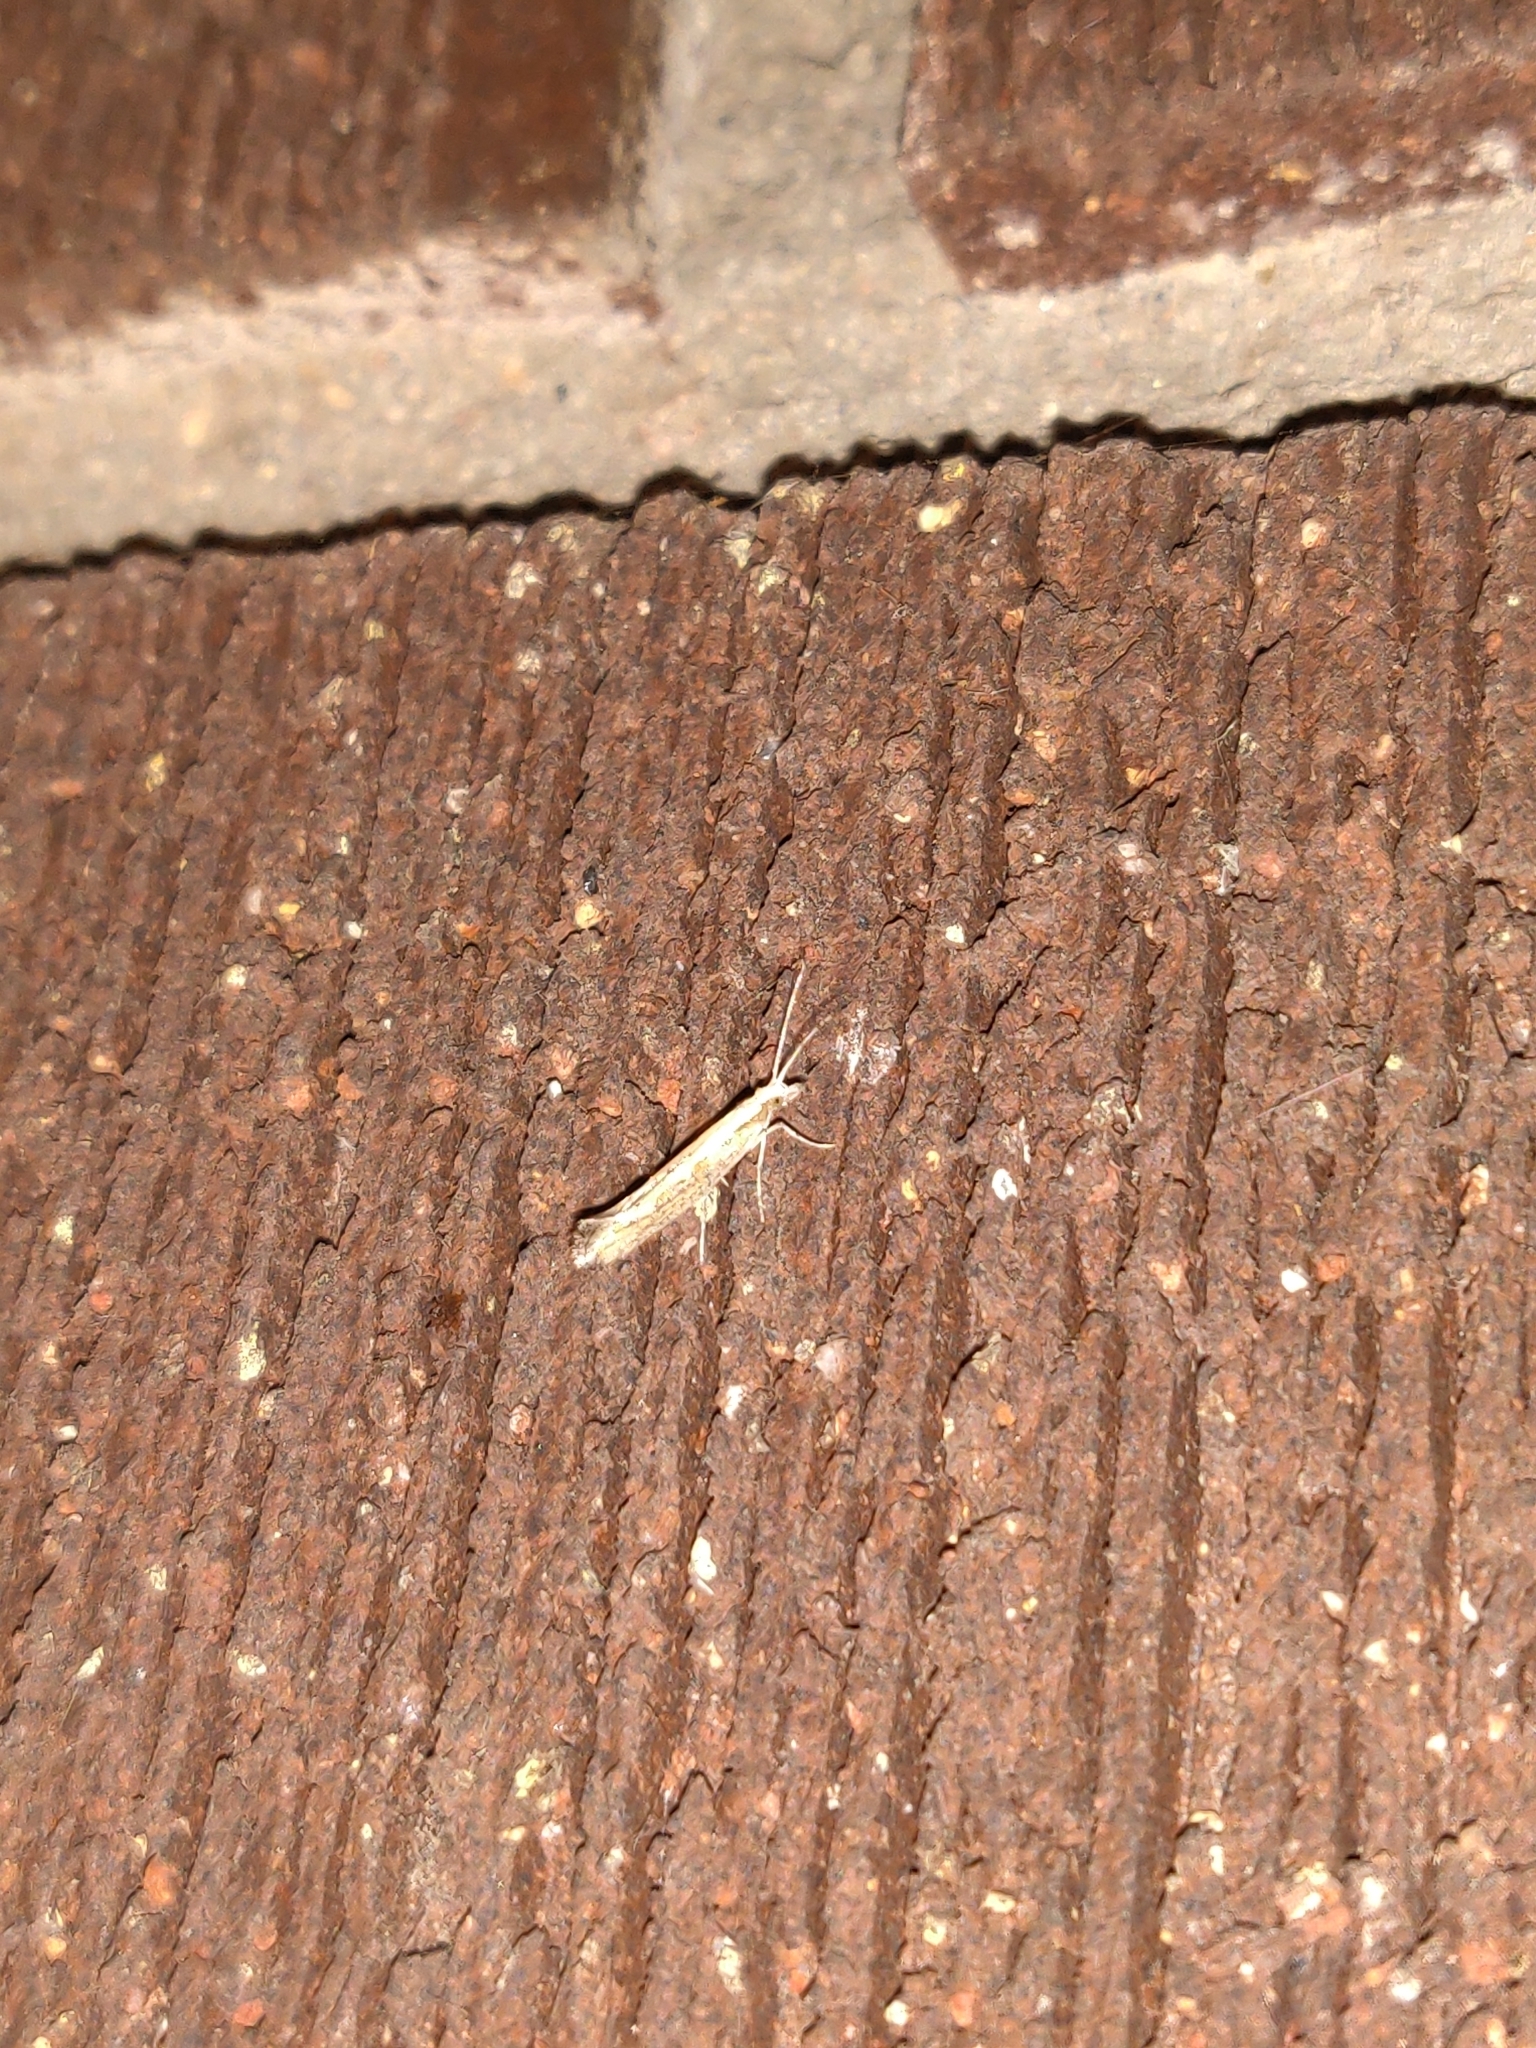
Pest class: diamondback_moth